Pont de Normandie

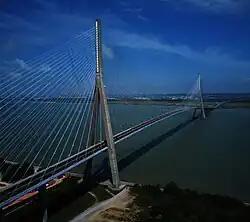

The Pont de Normandie is a cable-stayed road bridge that spans the river Seine linking Le Havre to Honfleur in Normandy, northern France. Its total length is – between the two piers. It is also the last bridge to cross the Seine before it empties into the ocean. It is a motorway toll bridge with a footpath and a narrow cycle lane in each direction allowing pedestrians and cyclists to cross the bridge free of charge, while motorcycling is also toll-free.